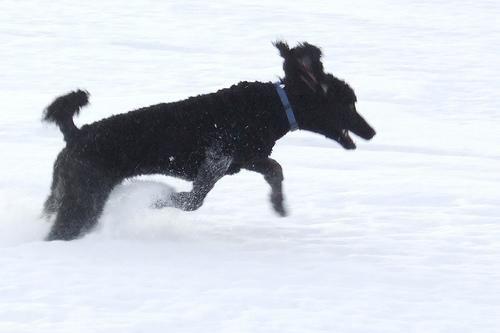
standard_poodle